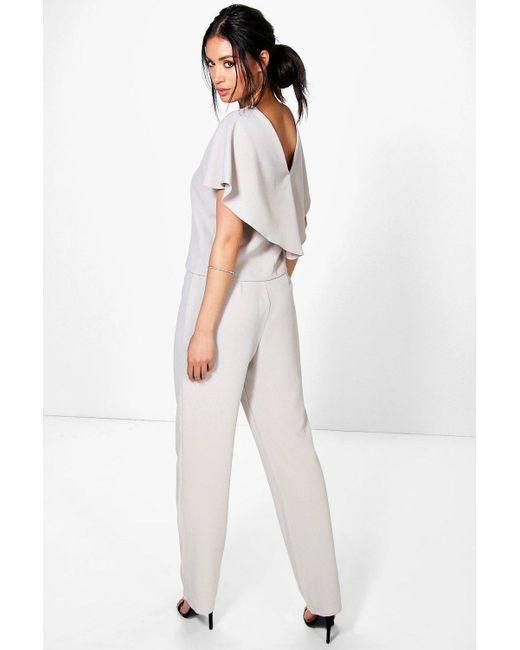
Leinen Club Frau aus weißer gerader Hose